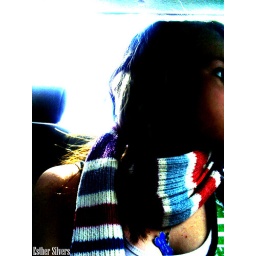
Samsung digimax a503. Me wearing a scarf in the car on the way to my grandparents house on superbowl sunday.